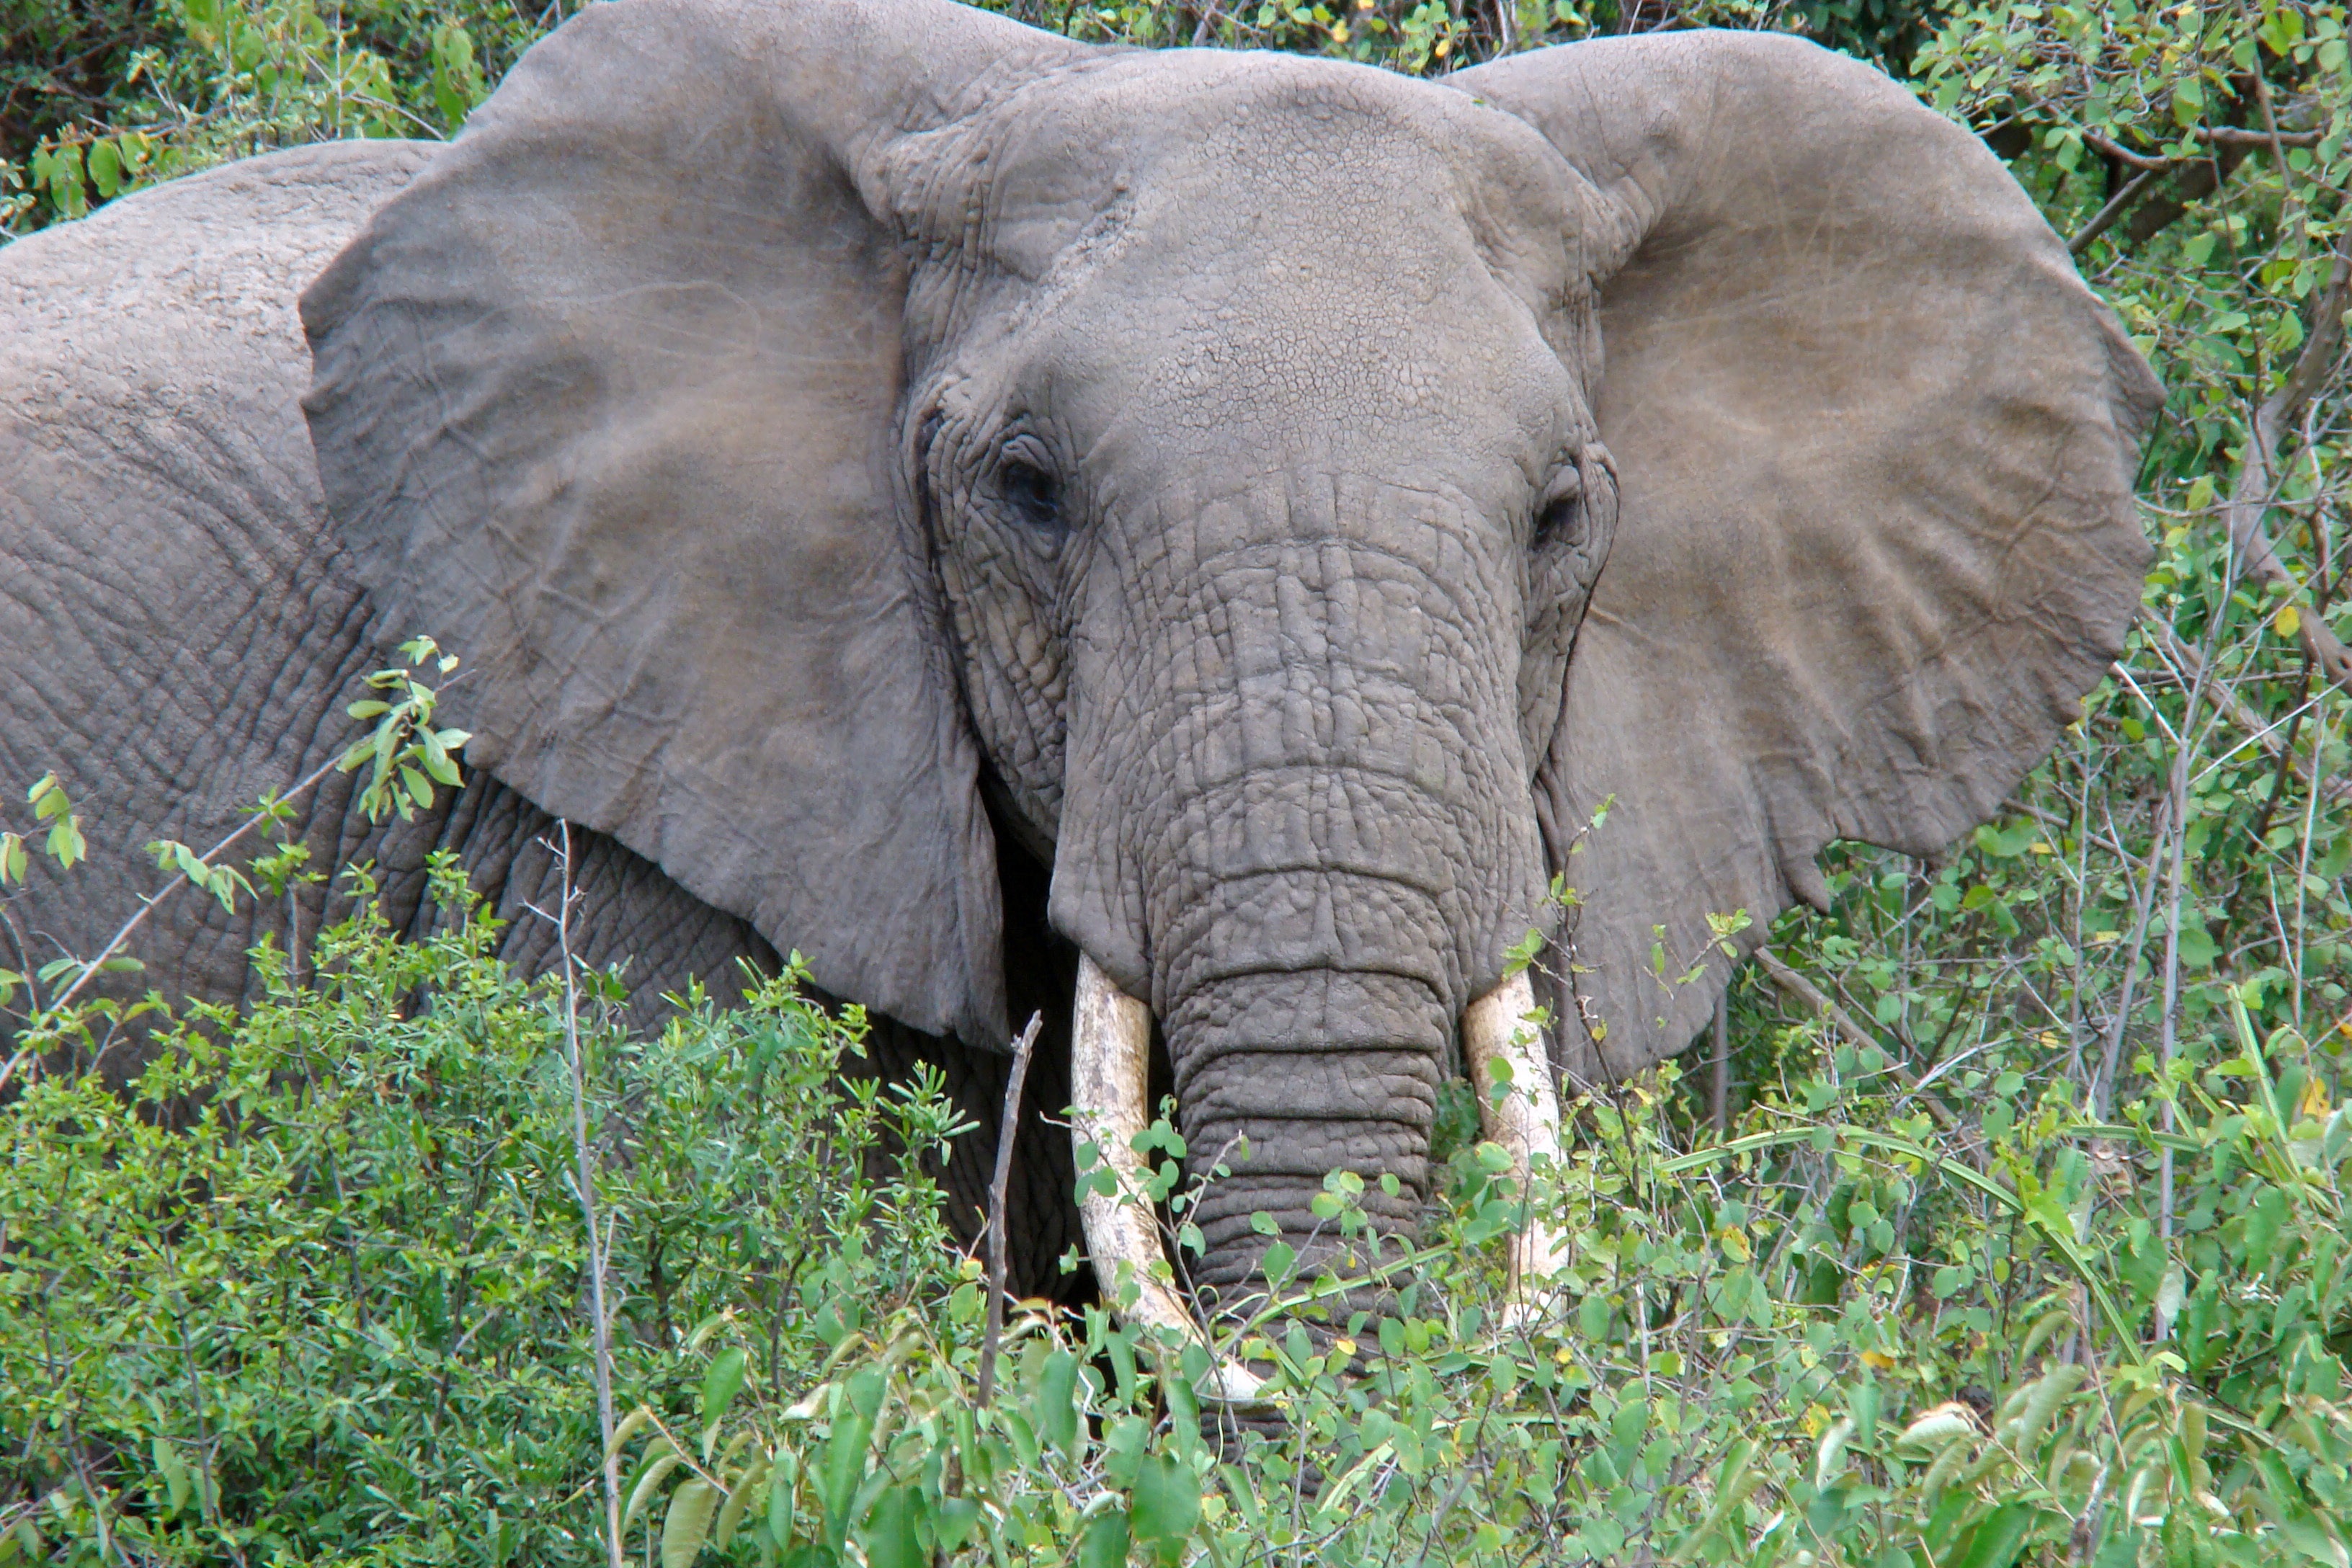
adventure, animal, wildlife, africa, mammal, national park, fauna, savanna, elephant, vertebrate, tanzania, safari, animal portrait, african bush elephant, indian elephant, african elephant, wildlife reserve, elephants and mammoths, manyara national park